Terrence Ross

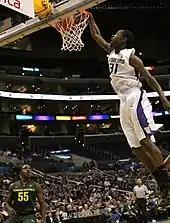
Ross dunking for Washington

In his freshman season with the Huskies, Ross earned honorable mention Pac-10 All-Freshman team honors after averaging 8.0 points, 2.8 rebounds and 1.0 assists in 34 games. He was also named to the Pac-10 All-Tournament team after averaging 15.3 points and 2.7 rebounds per game in the 2011 Pac-10 tournament.